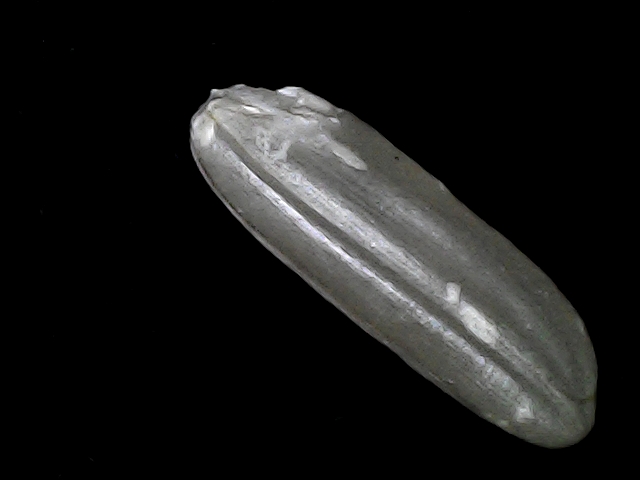
Rice variety: BD49